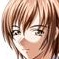
Portrait style: Anime Portrait